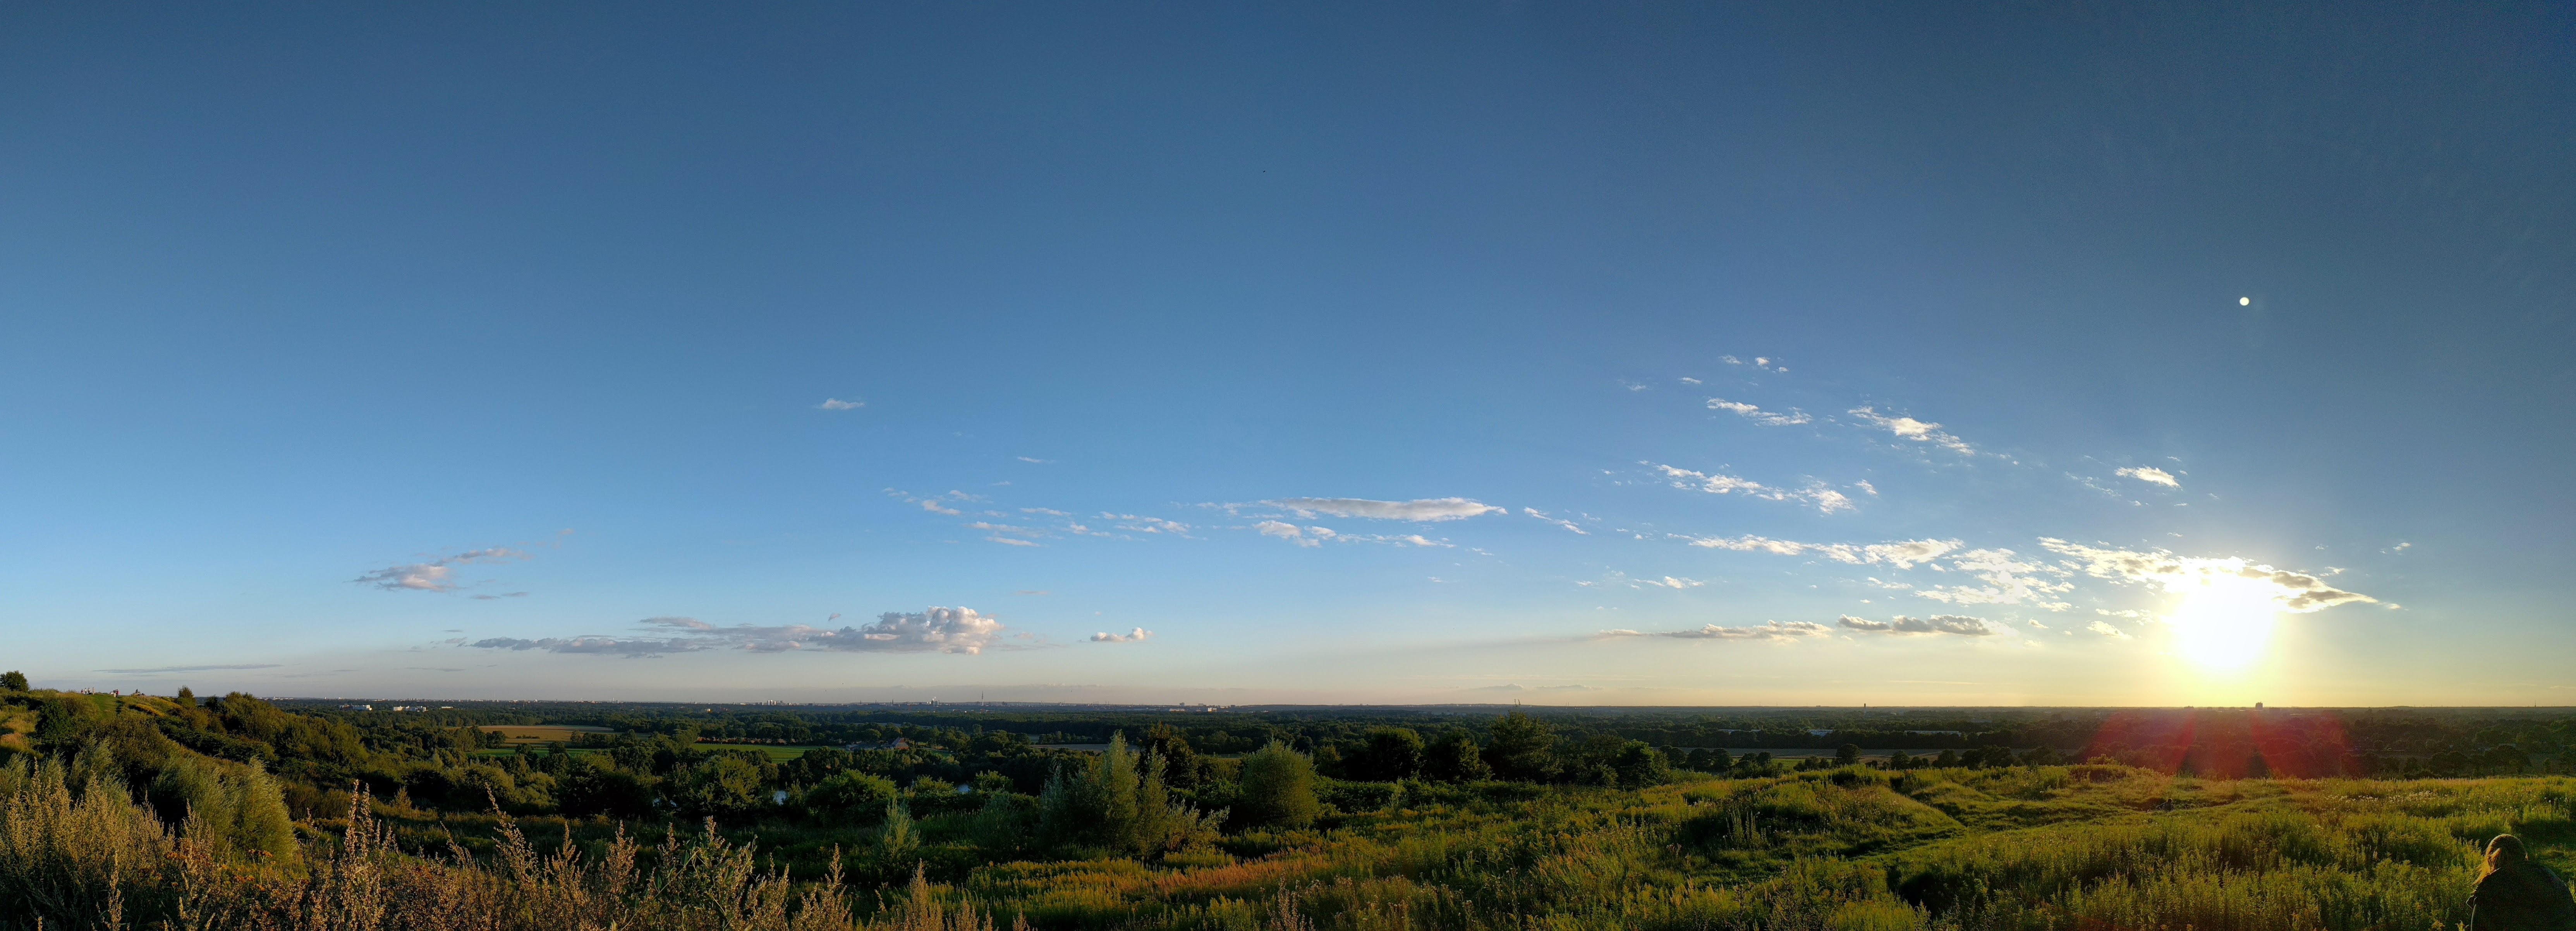
nature, horizon, mountain, cloud, sky, sun, sunrise, sunset, field, sunlight, morning, hill, dawn, panorama, dusk, evening, plain, atmospheric phenomenon, atmosphere of earth